Branicki Palace, Białystok

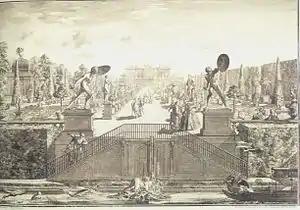
Illustration of the Branicki Palace (1752). View from today's Akademicka Street. At that time the palace was known as the "Versailles of Poland".

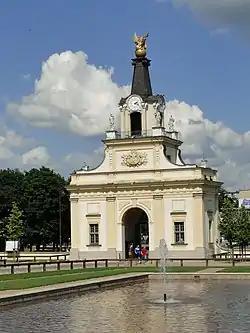
The main gate of the palace.

The original wooden manor of the Raczkowicz family that occupied the site was transformed in the 16th century into a brick two-storey castle for Piotr Wiesiołowski the Younger. The architect was Hiob Bretfus, who constructed the a gothic-renaissance structure with a moat and earth ramparts.